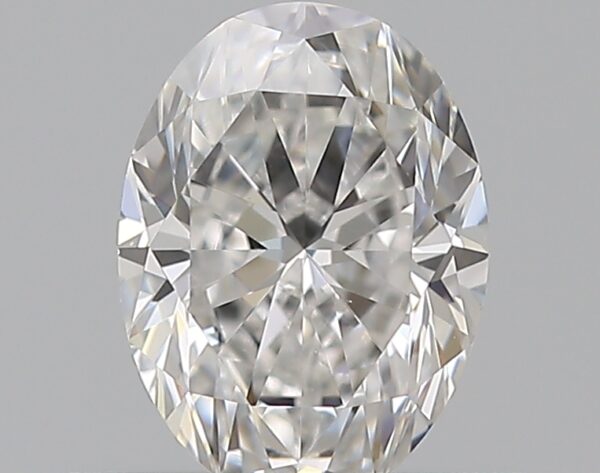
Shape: oval
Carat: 0.6
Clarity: VS2
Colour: D
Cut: VG
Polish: EX
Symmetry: VG
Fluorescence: M
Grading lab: GIA
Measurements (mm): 6.2 x 4.62 x 3.02